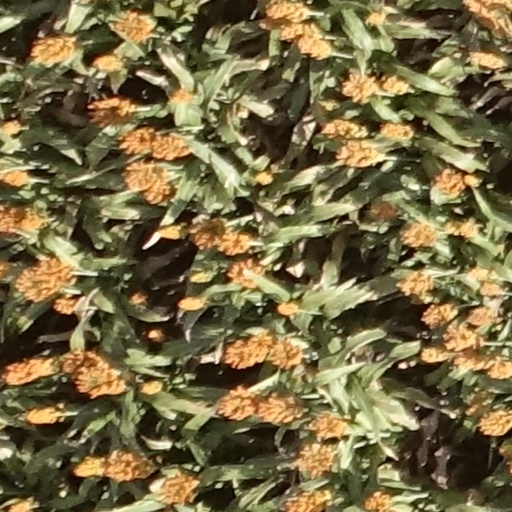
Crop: sorghum